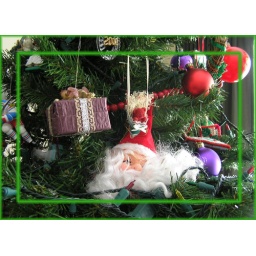
Decorations on upstairs Christmas tree photo bordered by two green frames